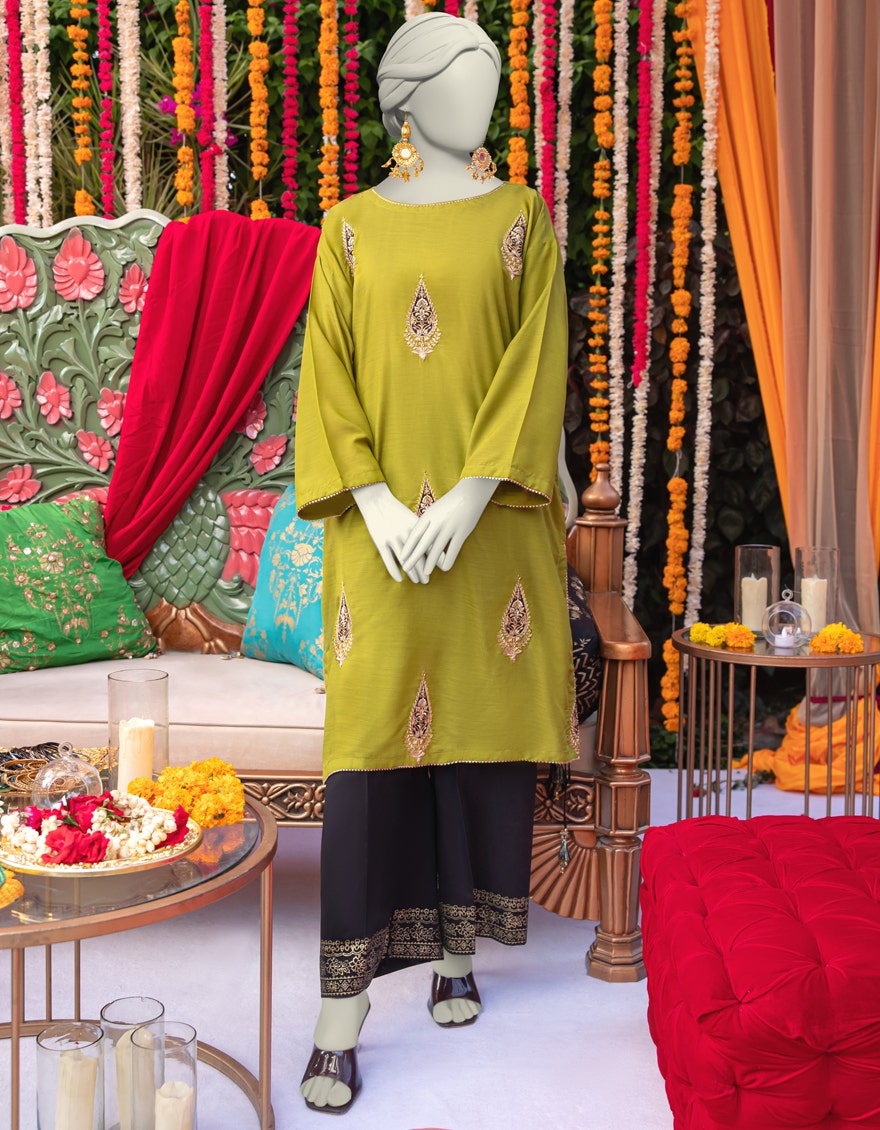
green kurta with gold embroidery